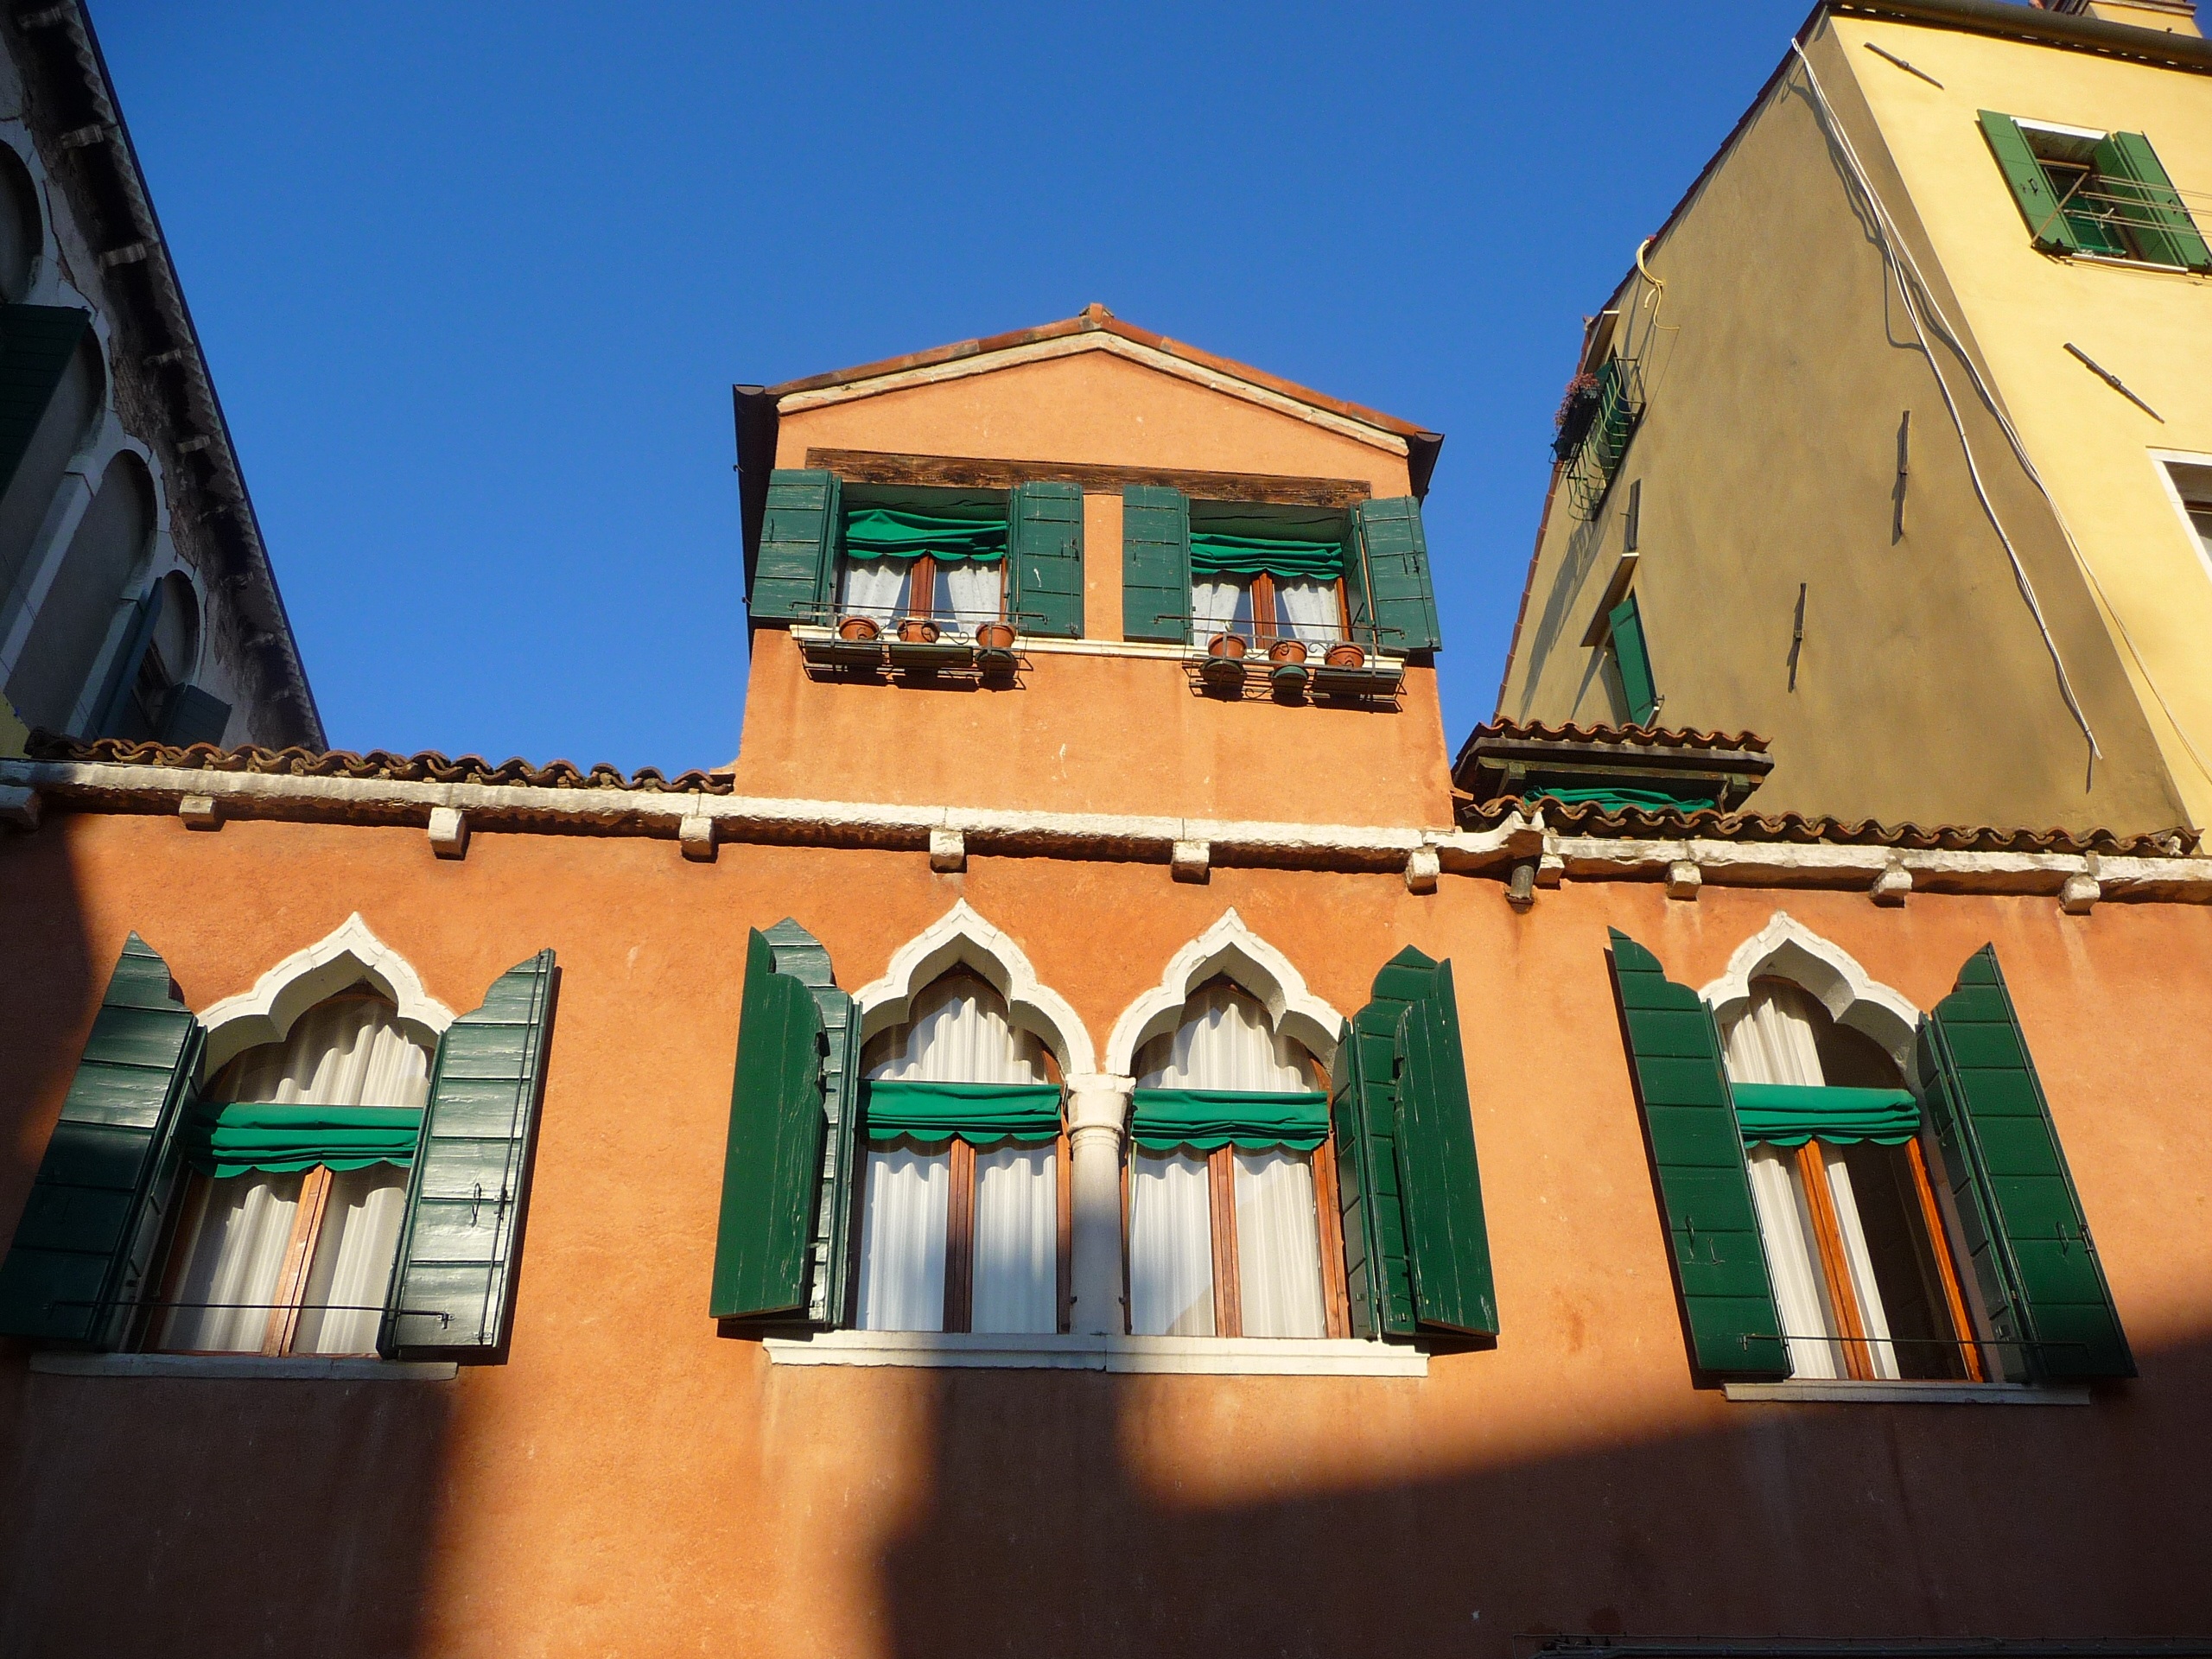
architecture, house, window, roof, building, landmark, italy, facade, venice, place of worship, facades